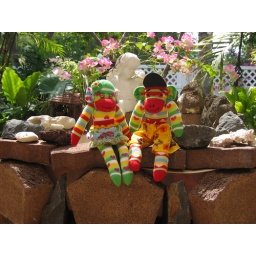
These cute little sock monkeys live in Maui.